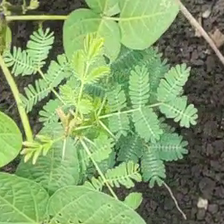
Weed species: Dwarf_cassia_(Chamaecrista pumila)